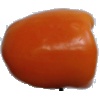
Label: orange_pepper